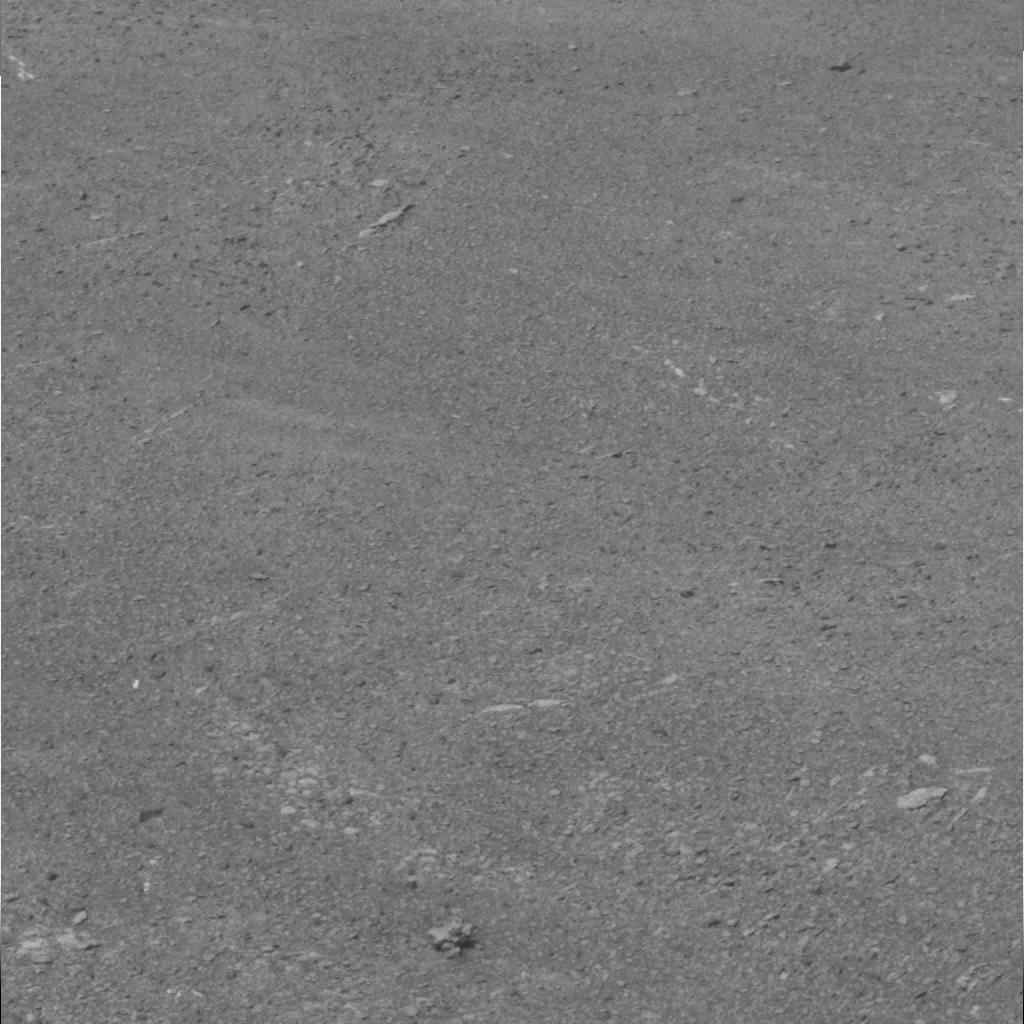
Surface features visible: Clasts, Soil, Nearby Surface